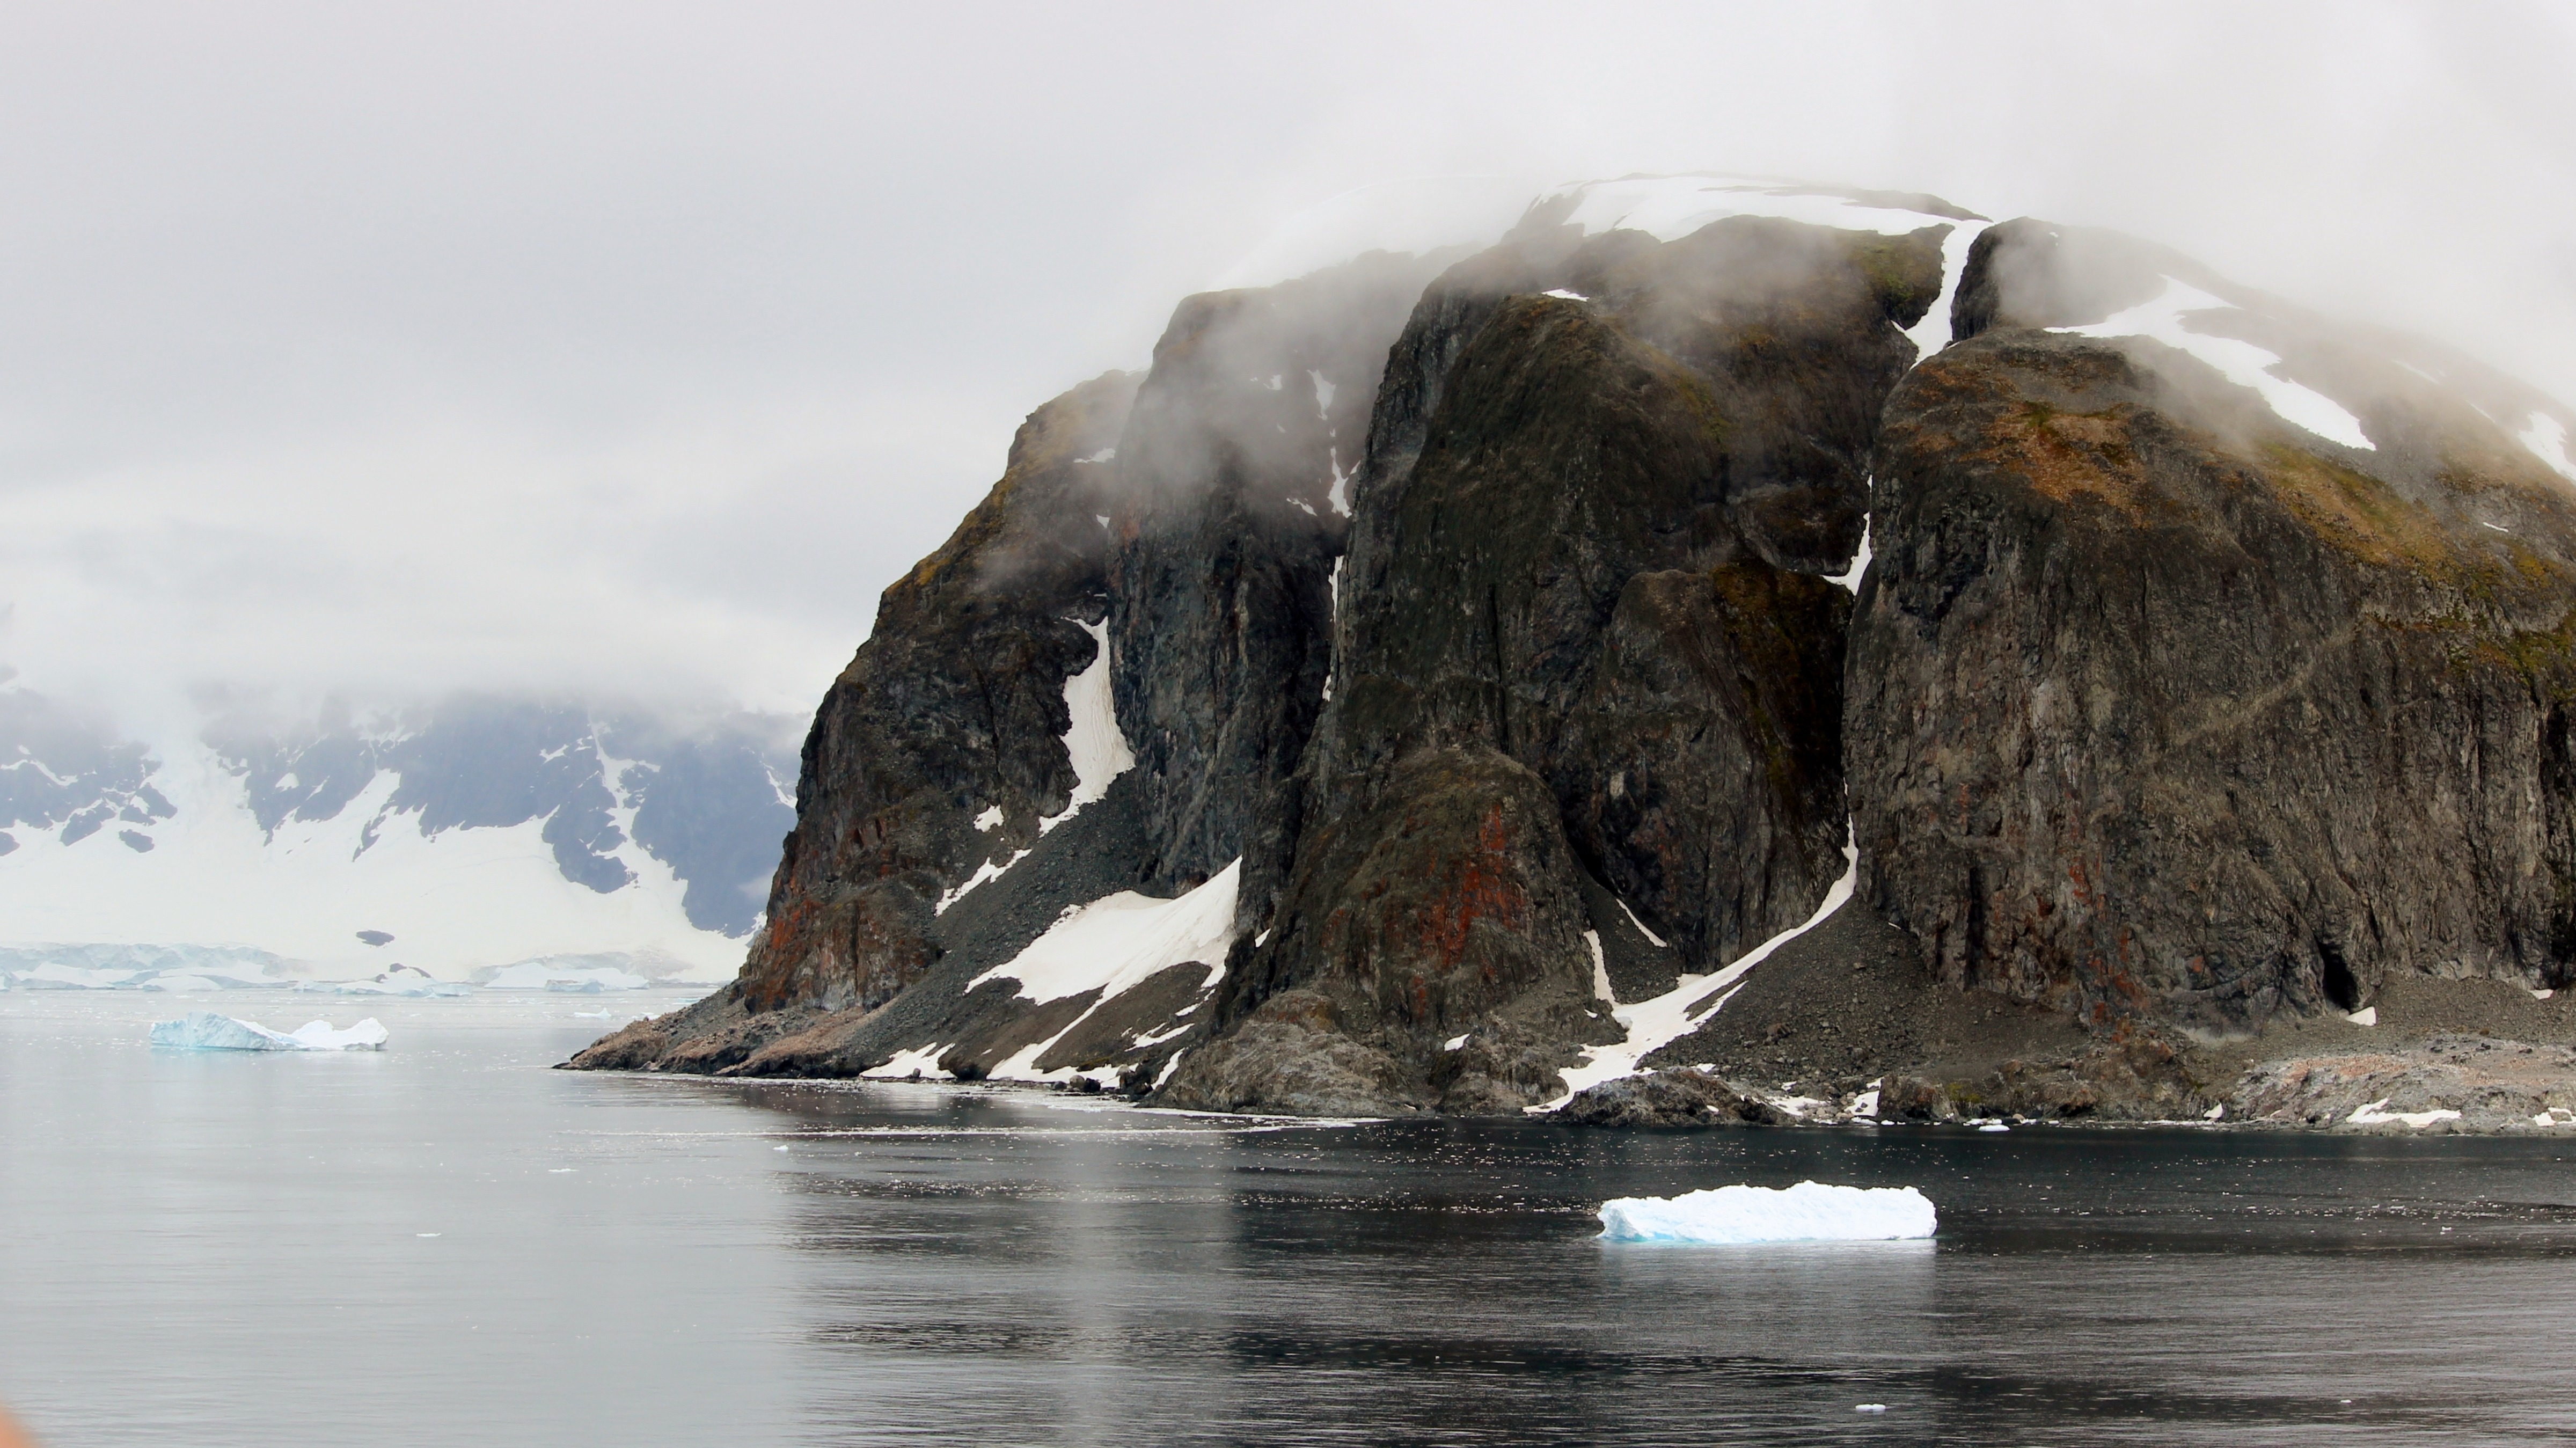
sea, coast, water, nature, rock, ocean, winter, wave, view, cliff, ice, reflection, terrain, geography, south, earth, antarctica, landform, south pole, wind wave